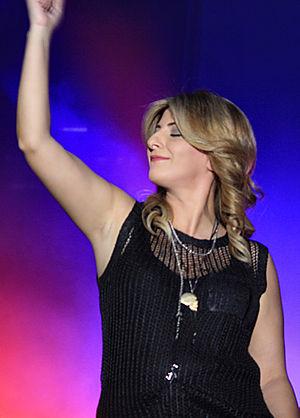
Sarit Hadad, née le 20 septembre 1978 à Hadera, est une chanteuse israélienne de musique populaire.